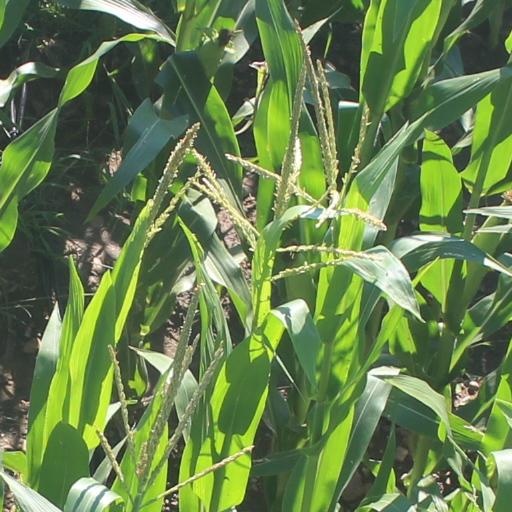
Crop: maize; corn